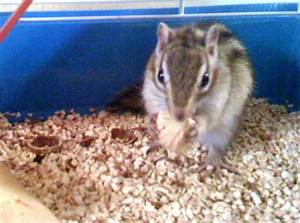
Label: squirrel